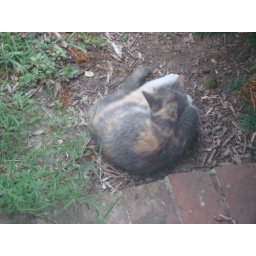
Scout sleeping in front of house